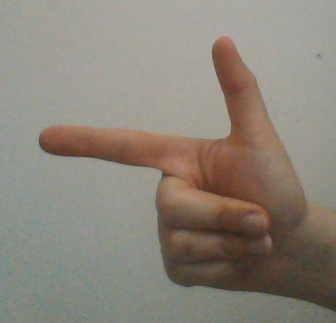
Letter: yaa